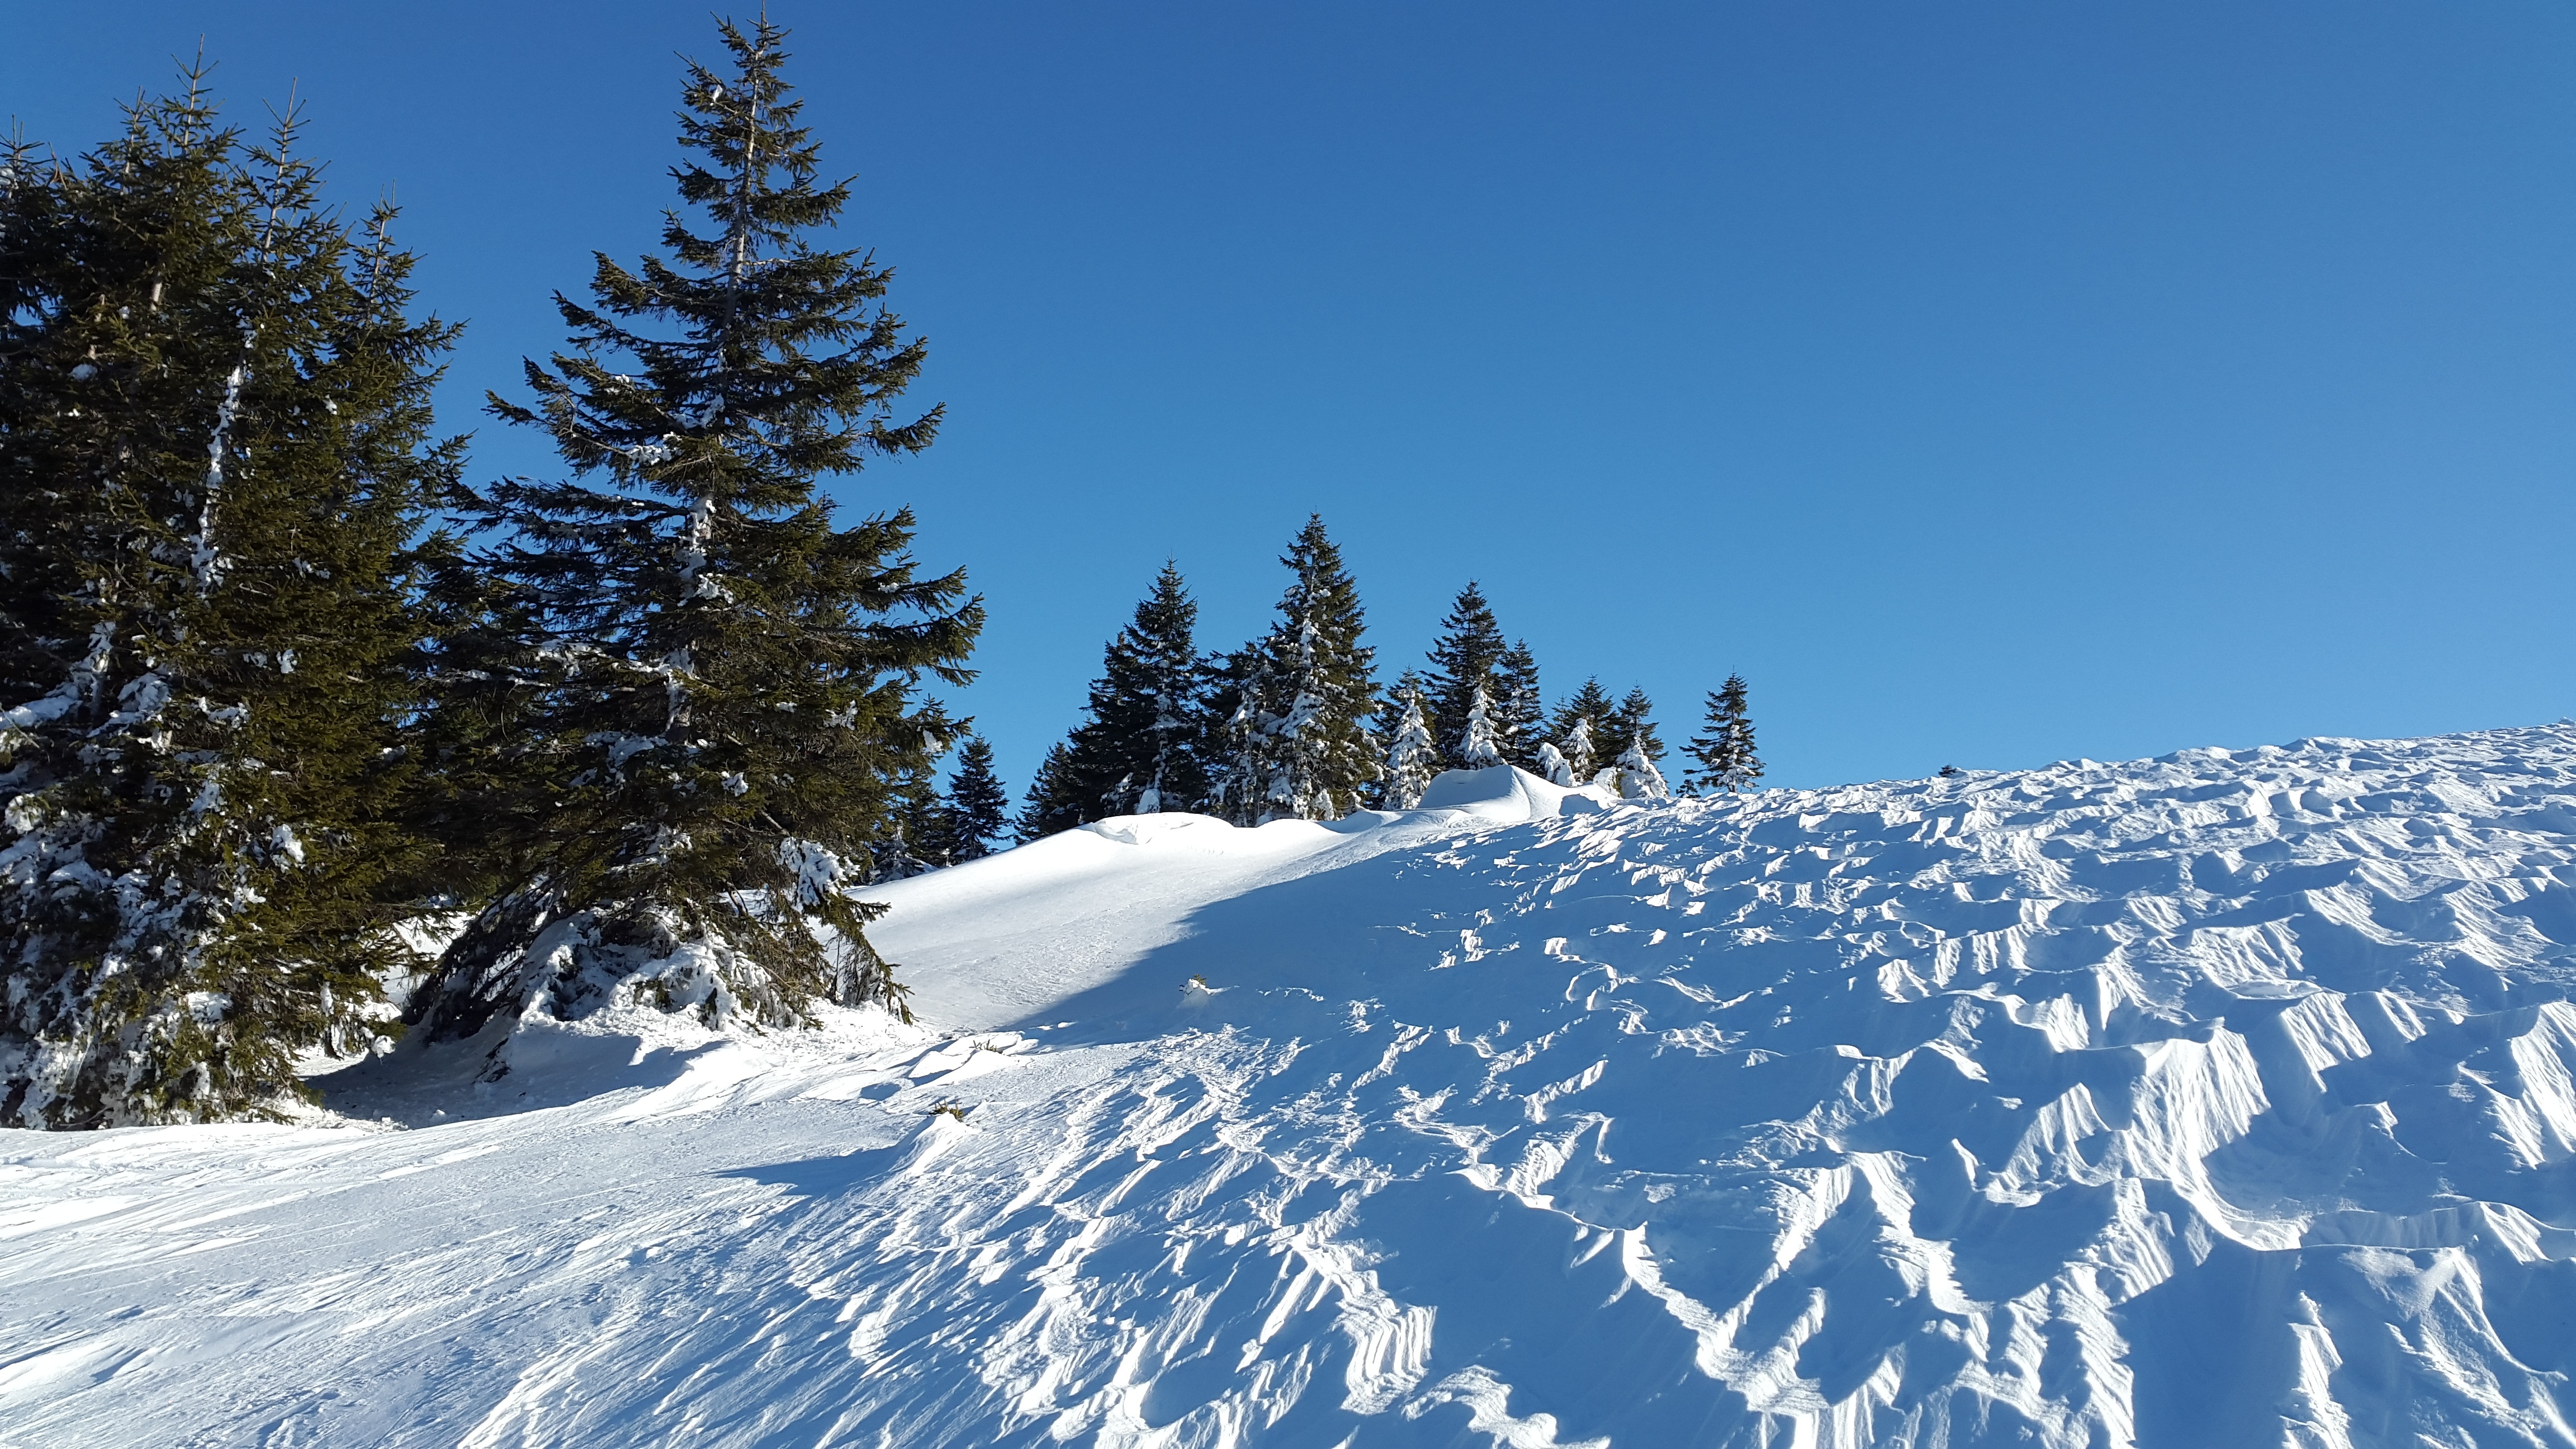
landscape, tree, forest, mountain, snow, cold, winter, sky, texture, wind, frost, mountain range, ice, terrain, fir, ridge, summit, surface, conifer, winter sport, massif, spruce, mountains, alps, conifers, feldberg, wintry, firs, piste, freezing, black forest, pine family, ski mountaineering, woody plant, mountainous landforms, glacial landform, geological phenomenon, ar te, wind gangeln, zastrugi, sastrugi, snow mold, mount scenery